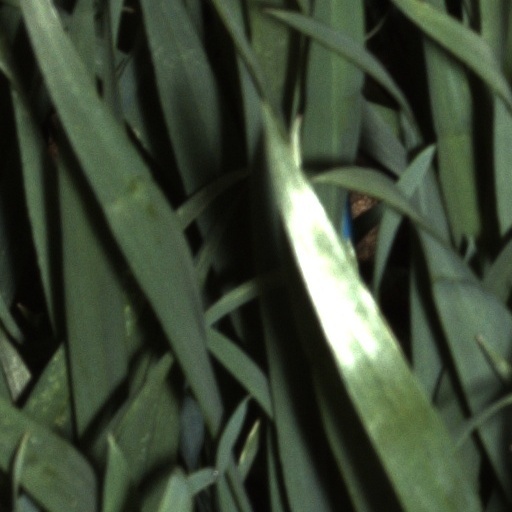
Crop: wheat